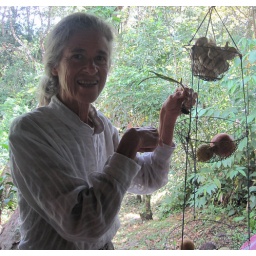
A garlic clove fell from this basket and started growing on the ground beside the kitchen!